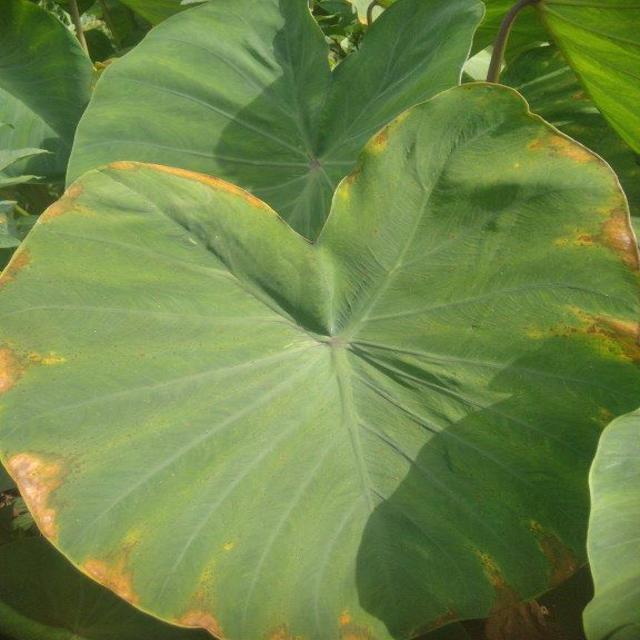
Label: Mid_Blight